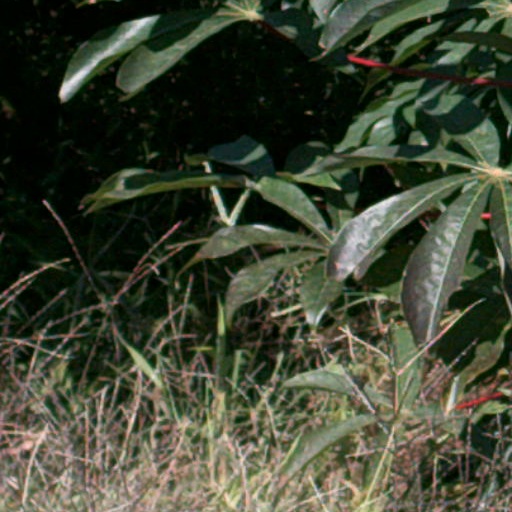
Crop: cassava